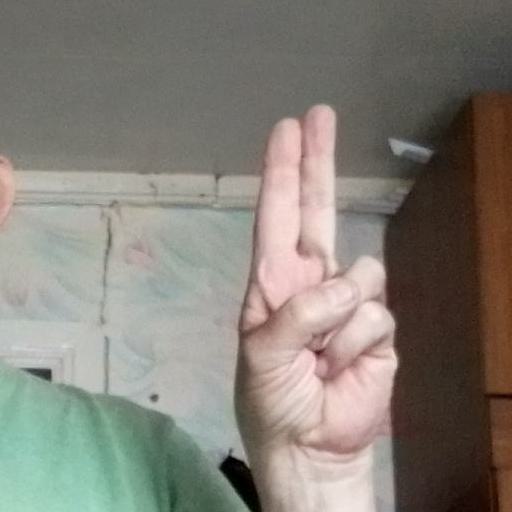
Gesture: two_up